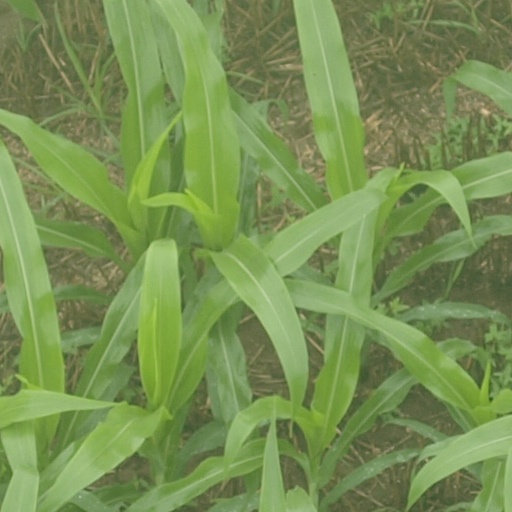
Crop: maize; corn